Kobarid

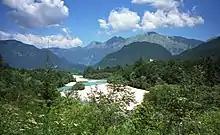
Soča Valley

The municipality is the westernmost in Slovenia, situated in the Julian Alps in the Upper Soča (Isonzo) Valley, at the confluence with the Nadiža (Natisone) River, close to the border with Italy. In the southwest, the road leads to the neighbouring Italian "comune" of Pulfero. The area is located in the north of the historic Goriška region, itself part of the larger Slovene Littoral.